Kitamurayama District, Yamagata

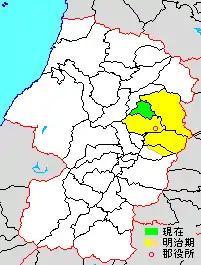
Map showing original extent of Kitamurayama District in Yamagata Prefecture yellow & green area=original extent in Meiji period; green=present area

The cities of Murayama, Higashine and Ozanazawa and a portion of the city of Tendō were formerly part of Kitamurayama District.